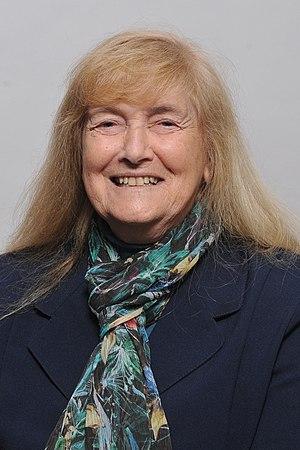
Portrait de Lucile Allorge-Boiteau
Lucile Allorge est née le 25 octobre 1937 à Antananarivo, Madagascar.